Königrufen

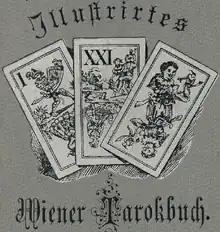
Book cover detail of the "Illustrirtes Wiener Tarokbuch" of 1899

In 1840, the first book that dealt exclusively with Königrufen was published in Vienna: "Thorough and easy-to-understand instructions for learning the popular game of Königrufen Tarock, or the art of learning to play the same in a short time, both theoretically and practically, according based on rules and examples." However, the rules differed considerably – in this description of Königrufen, players could only announce "Rufer" ("Caller") contracts, namely as a "Dreier" (with three cards from the talon) or as a "Solo" without talon. If you wanted to play alone, you could call a King in your own hand.